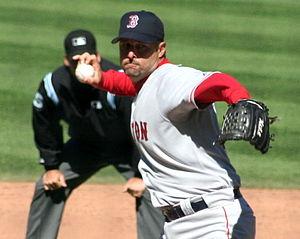
Une balle papillon est un type de lancer utilisé au baseball. La balle est lancée avec un minimum de rotation, ce qui en rend le mouvement erratique et sa frappe difficile. En ce cas, il s'avère très difficile pour le frappeur d'en évaluer la trajectoire pour bien la cogner, et pour l'arbitre de la juger comme prise ou balle.
Timothy Stephen Wakefield est lanceur droitier de baseball ayant évolué 19 saisons dans les Ligues majeures, dont 17 avec les Red Sox de Boston.